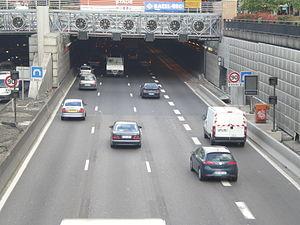
Portail Sud du tunnel du Landy
Le tunnel du Landy, est un tunnel autoroutier d'une longueur de 1 357 mètres, situé sur l’autoroute A1 entre la Porte de la Chapelle et le Stade de France à Saint-Denis, dans le département de la Seine-Saint-Denis. Avec une moyenne de 220 000 véhicules qui l’empruntent chaque jour, dont 17 000 poids lourds, c’est l’un des tunnels les plus fréquentés d’Europe.